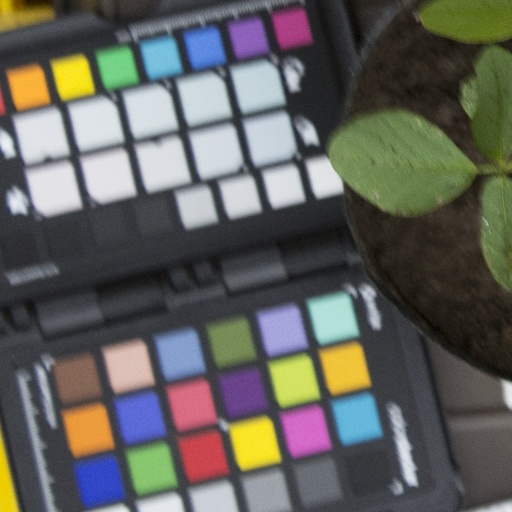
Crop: soybean